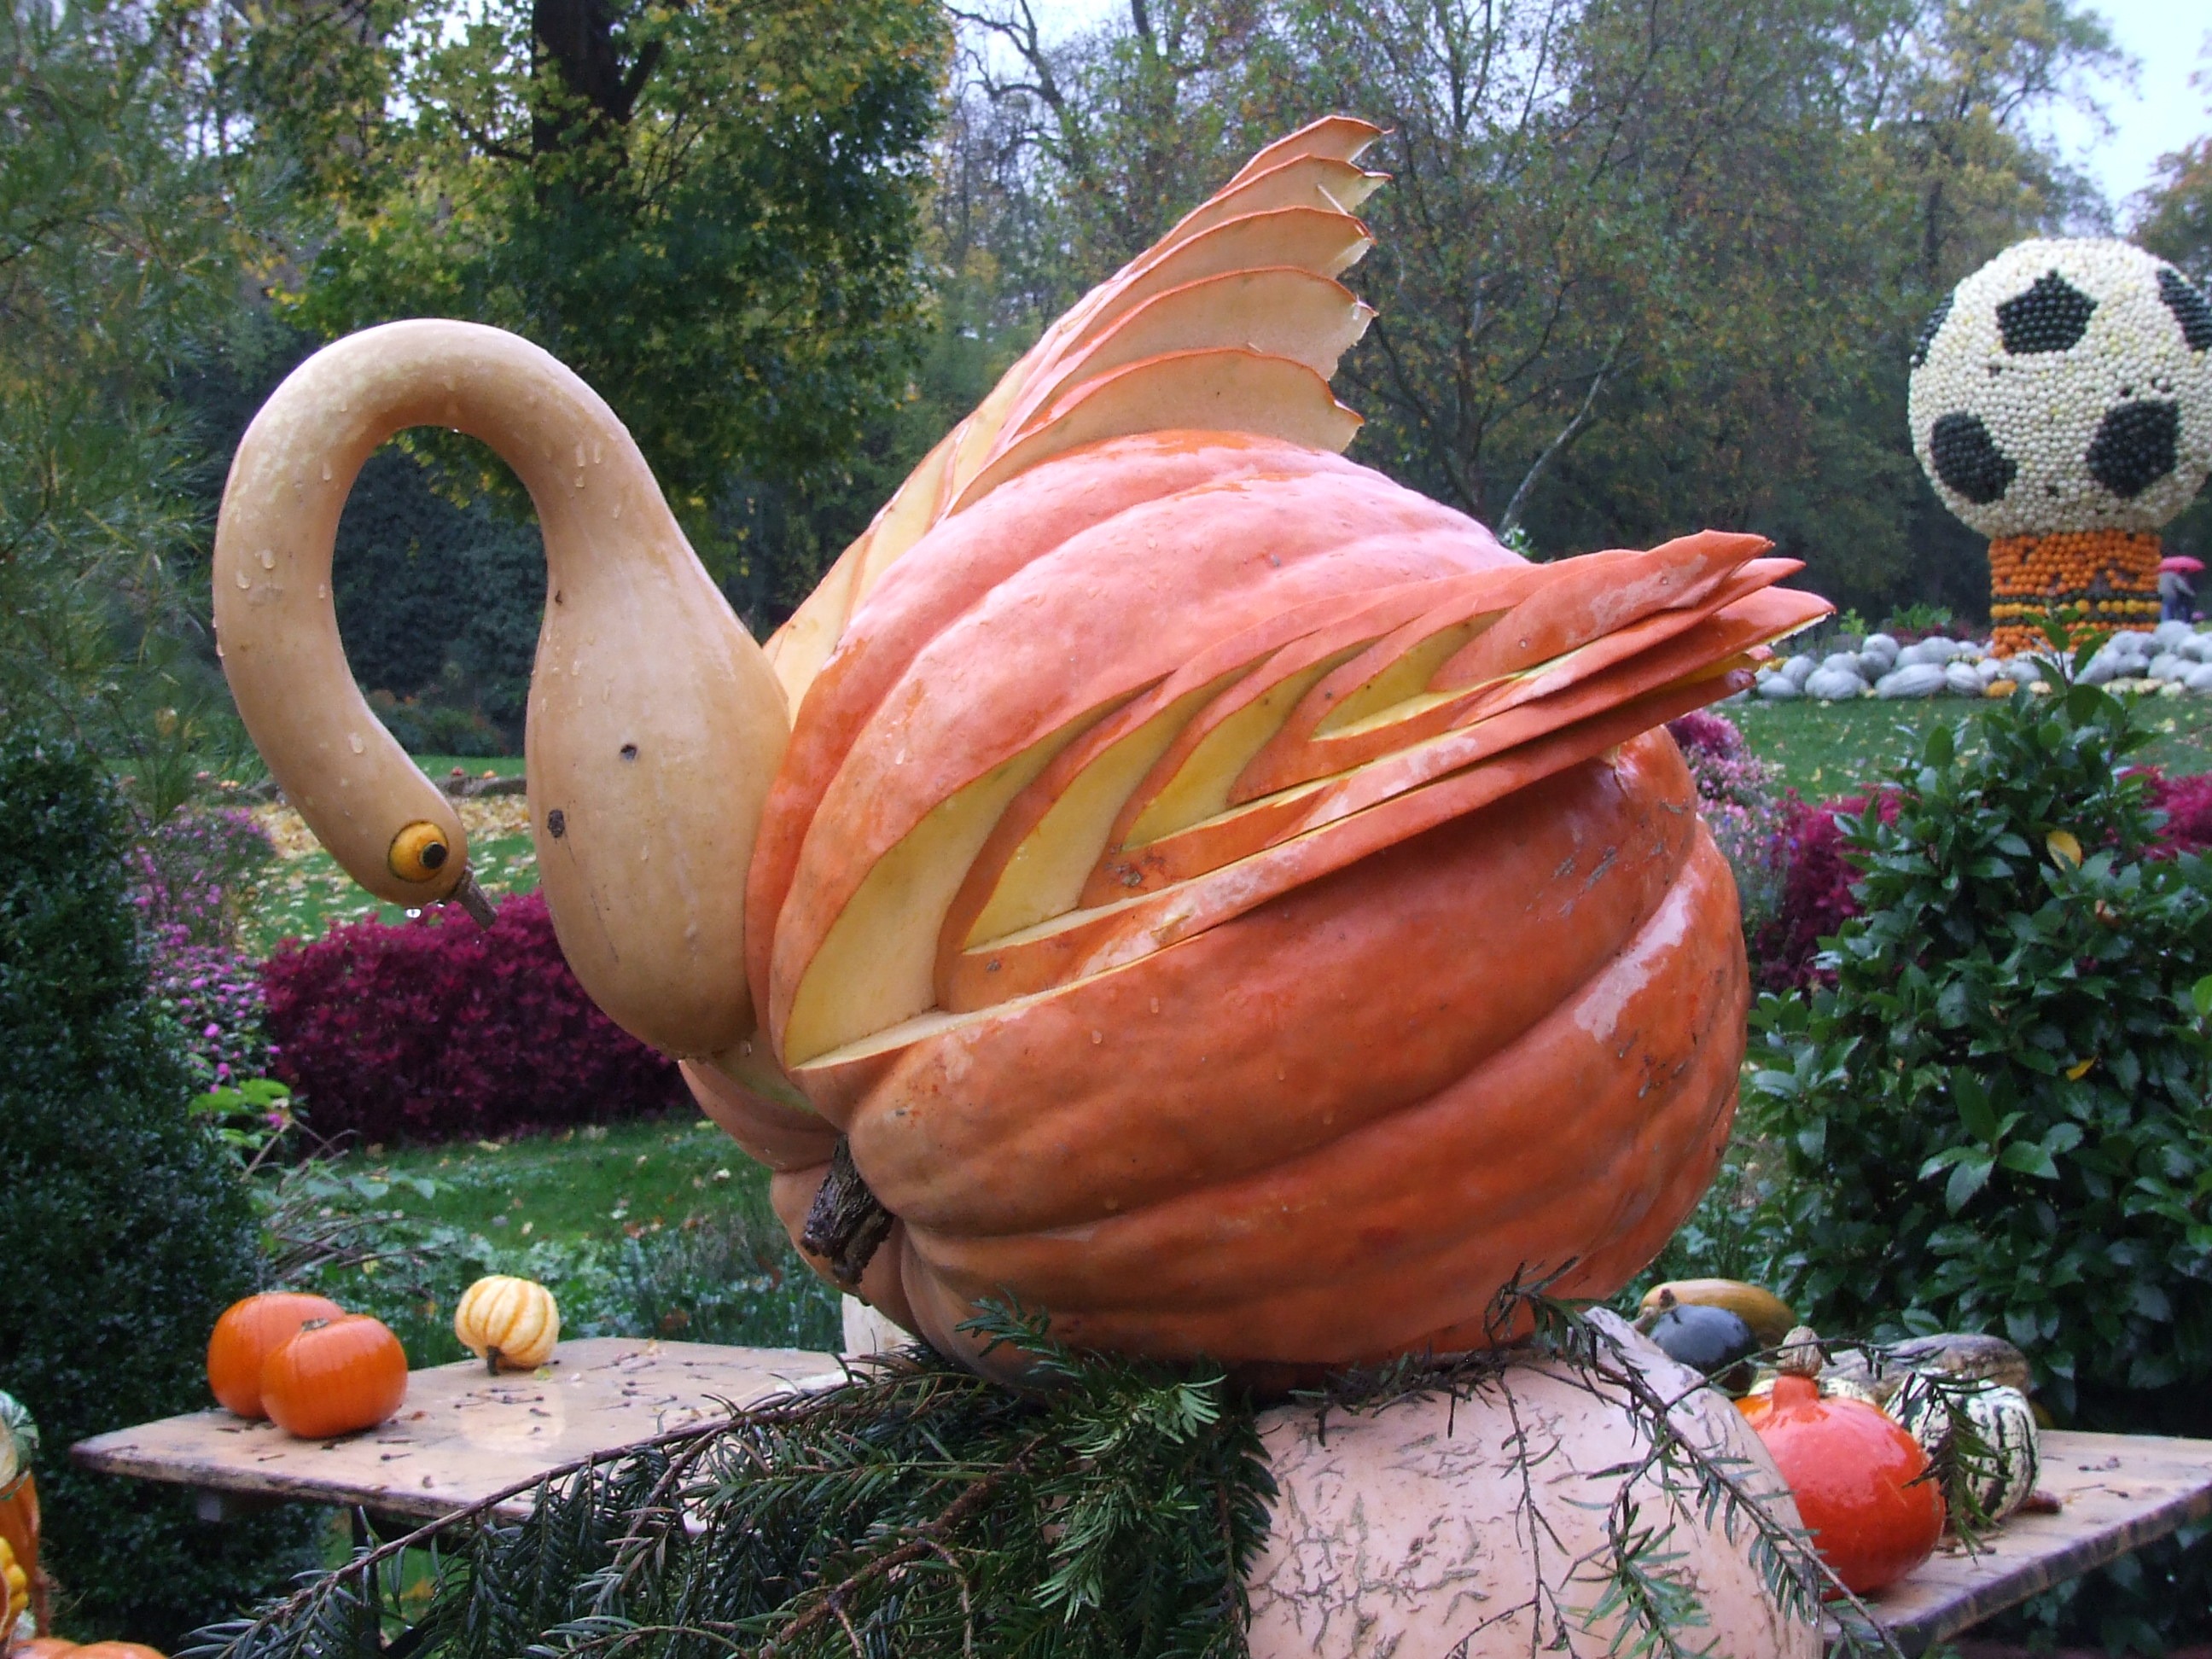
plant, flower, monument, statue, produce, autumn, pumpkin, garden, gourd, sculpture, art, carving, pumpkin art, ludwigsburg germany, bl hendes baroque, swan from pumpkin